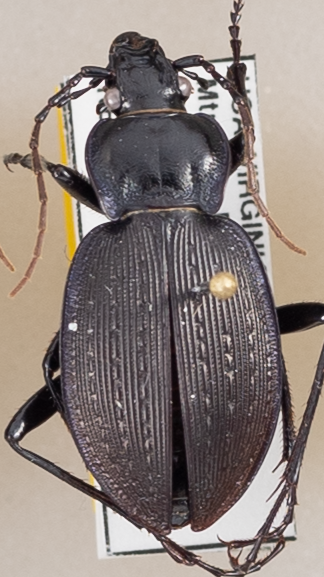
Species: Carabus goryi
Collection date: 2018-06-19 04:00:00
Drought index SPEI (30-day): -0.54
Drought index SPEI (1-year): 0.32
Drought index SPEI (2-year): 0.63